White Dwarf (dirigible)

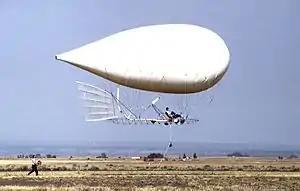

The White Dwarf is a human-powered dirigible built in 1984 that set several world records.